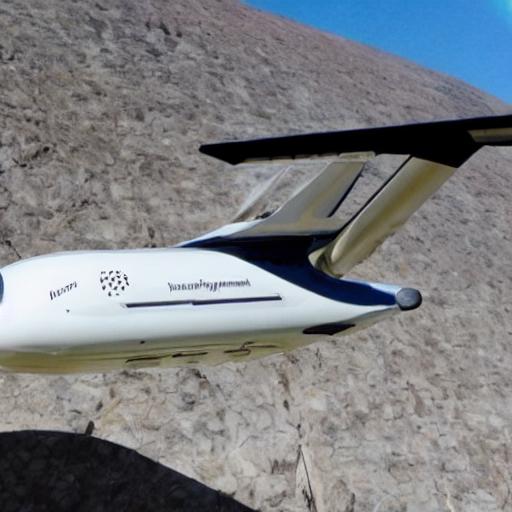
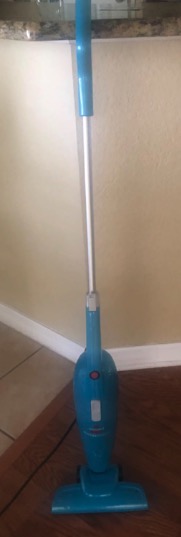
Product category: items_vacuum
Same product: no